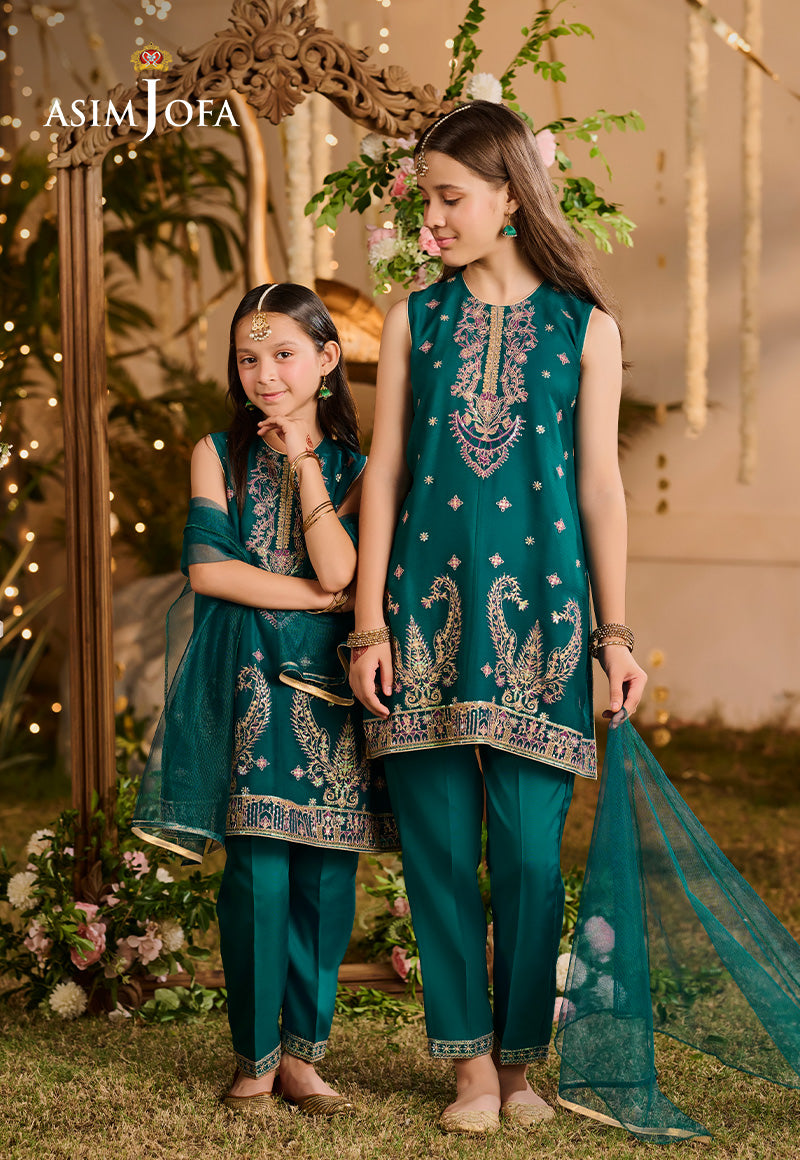
teal embroidered suit